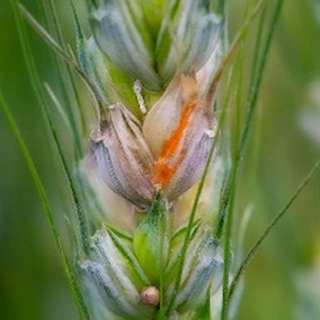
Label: wheat_fusarium_head_blight